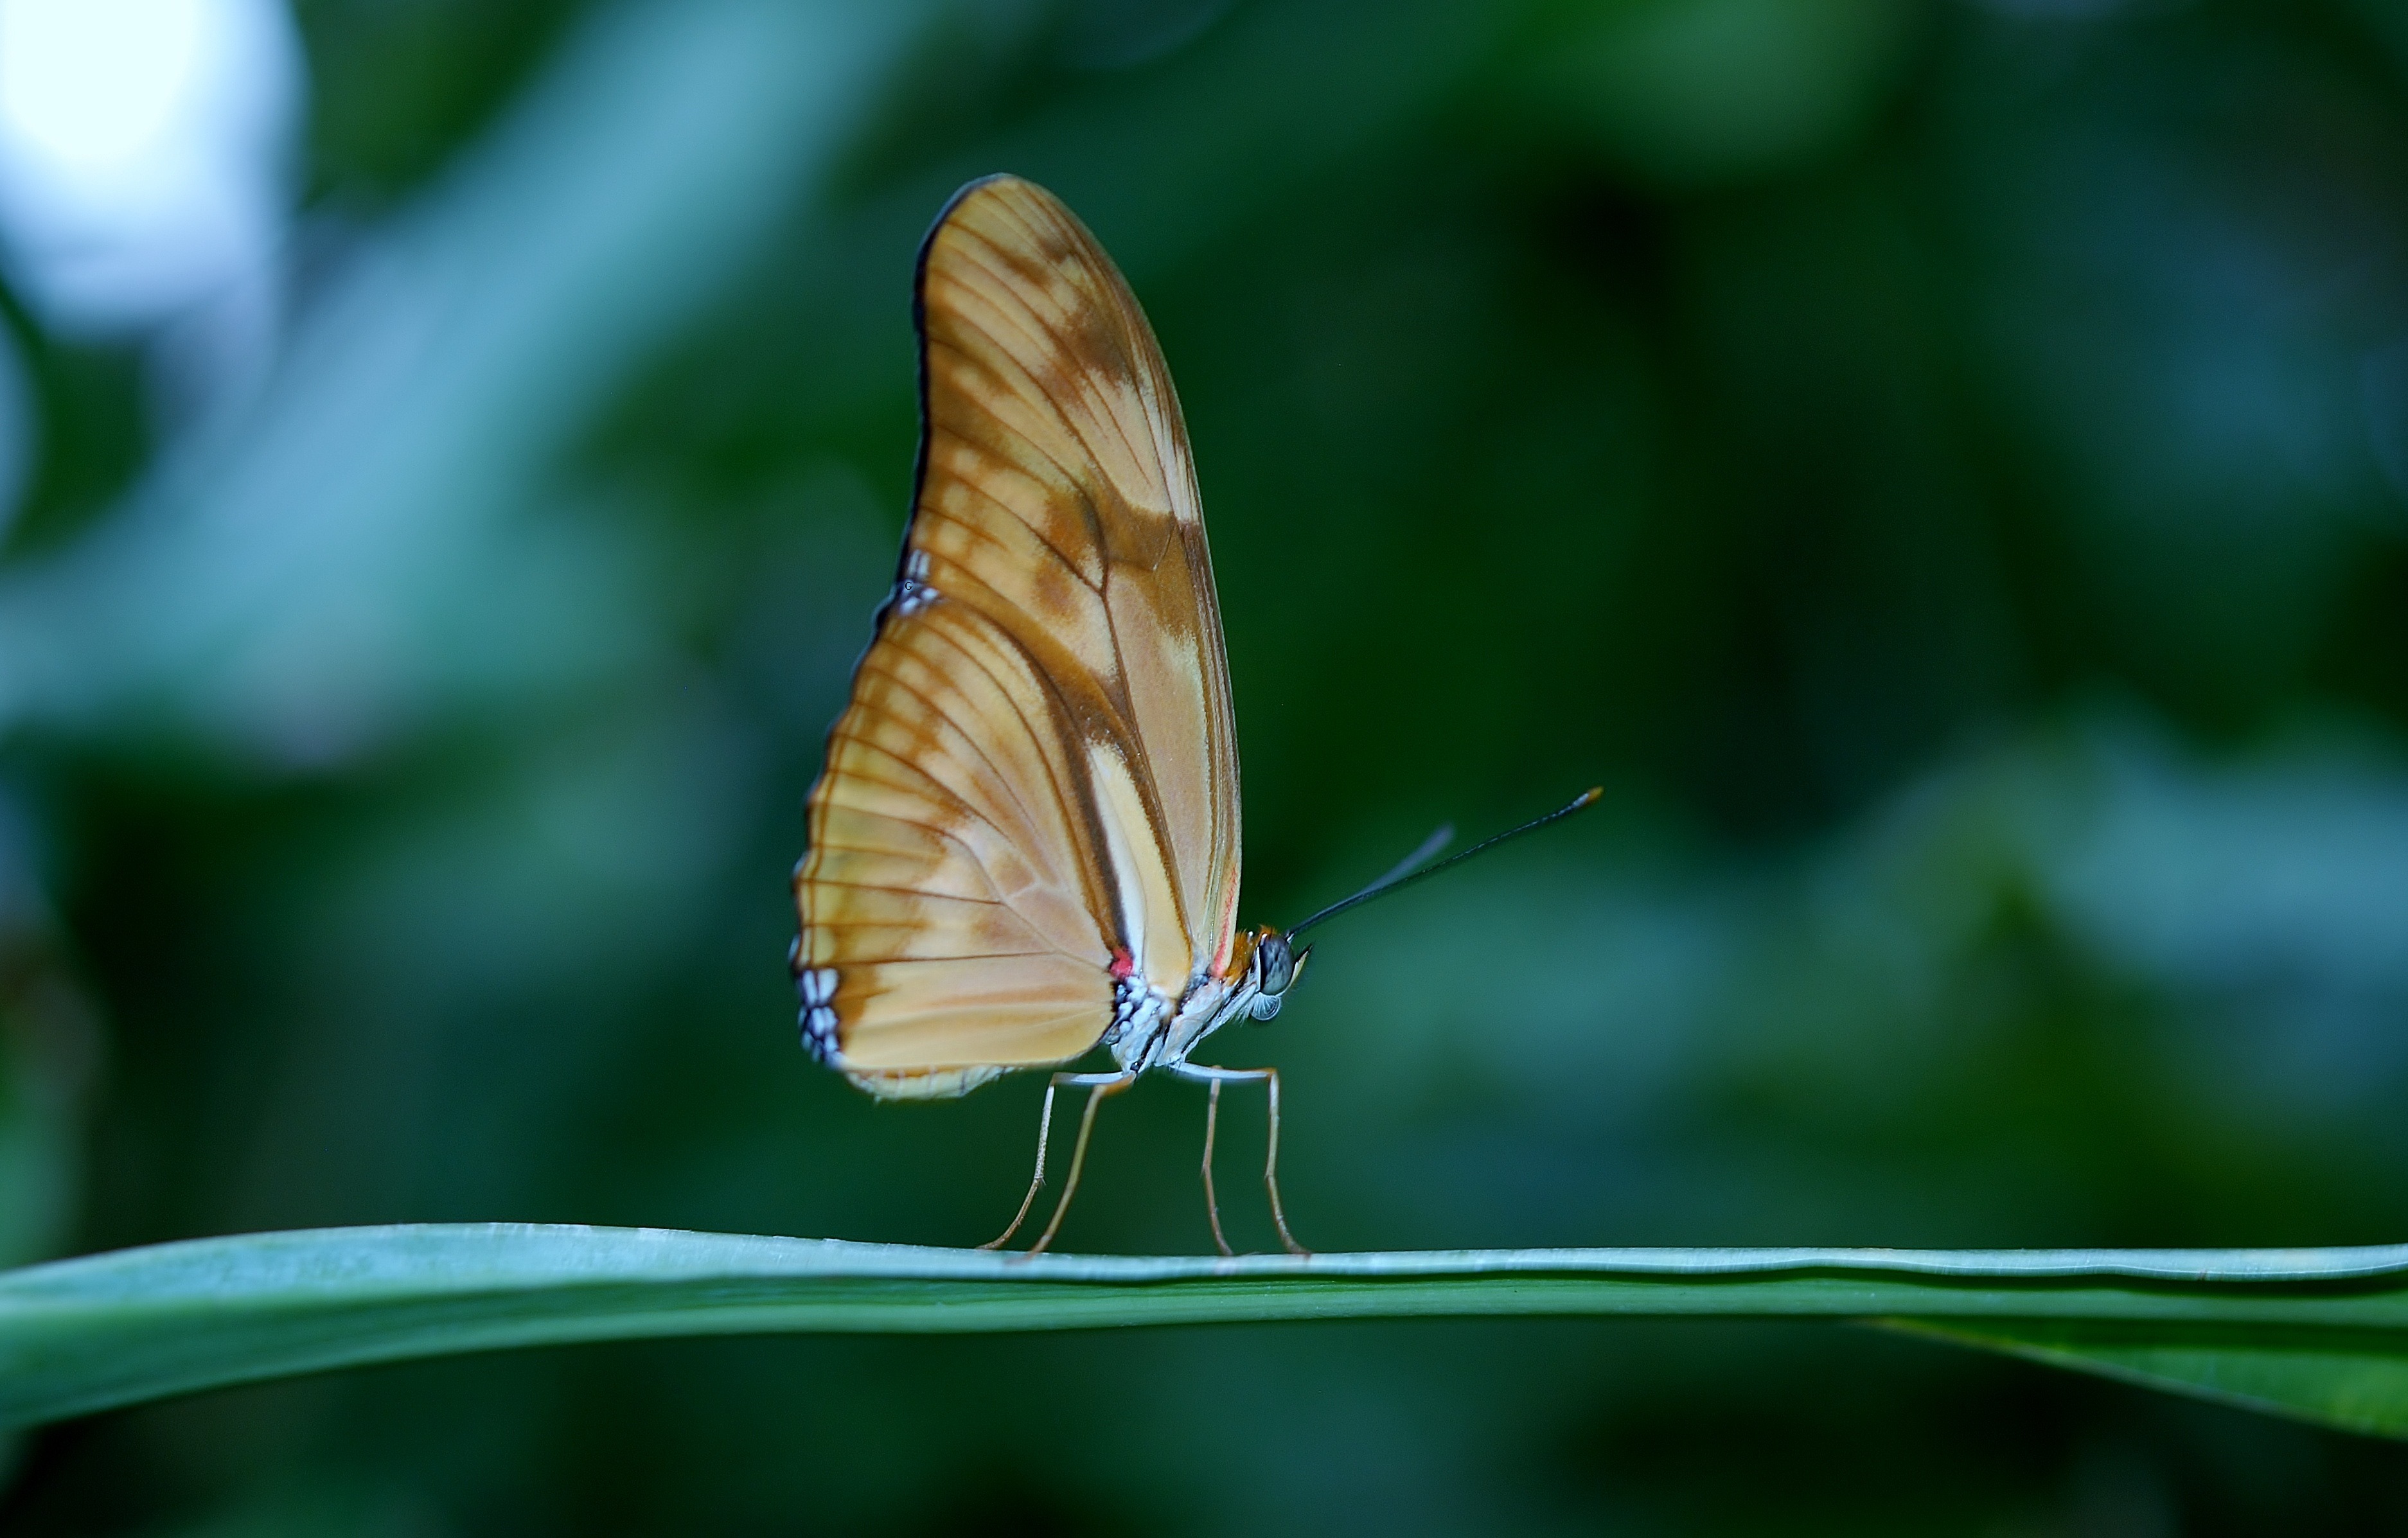
nature, wing, photography, leaf, flower, petal, green, insect, macro, butterfly, flora, fauna, invertebrate, close up, nectar, pieridae, macro photography, arthropod, pollinator, plant stem, moths and butterflies, lycaenid, brush footed butterfly, colias